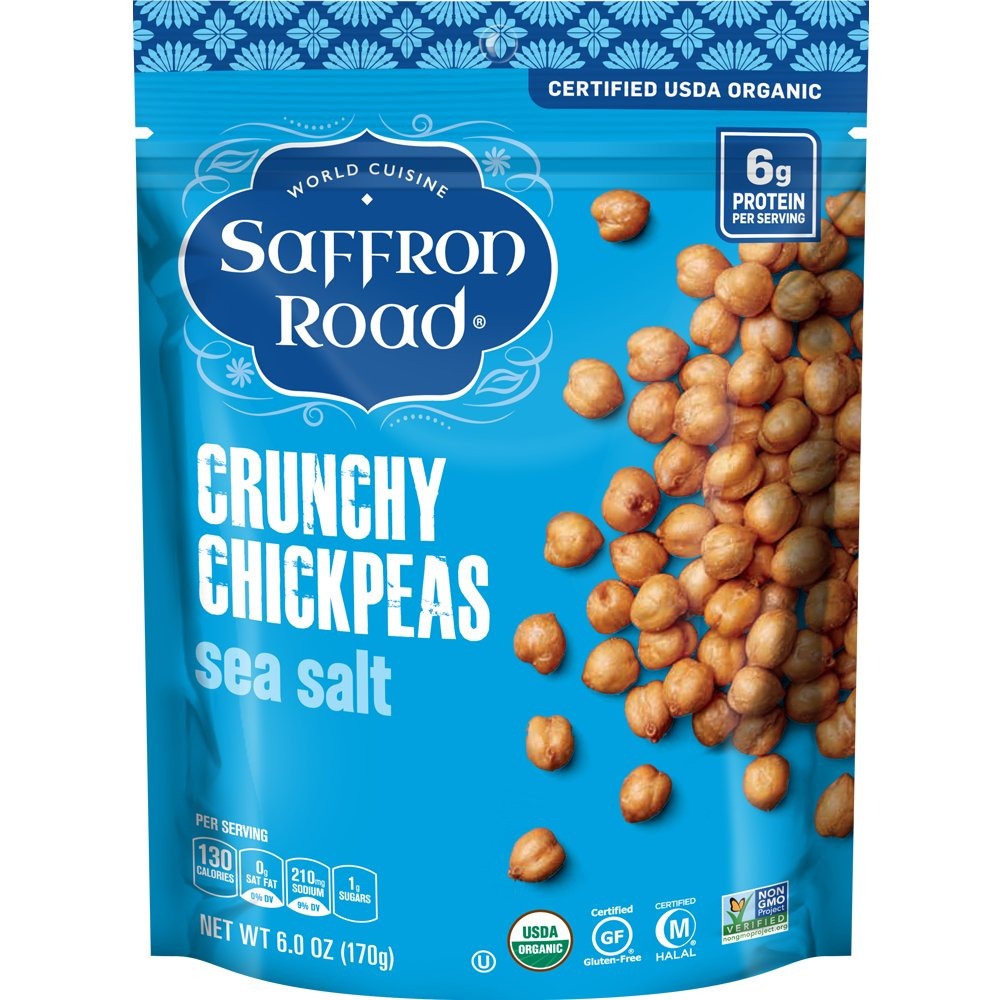
Item Name: Saffron Road Organic Crunchy Chickpeas, Sea Salt, 6 Ounce
Bullet Point 1: Saffron Road introduces a smart snack made with Organic Chickpeas and palate pleasing flavor
Bullet Point 2: These handy snacks are roasted to crunchy perfection and seasoned with iconic, carefully blended spices from around the world
Bullet Point 3: Crunchy Chickpea Snacks are organic, gluten free and good source of plant based protein. Enjoy guilt-free bites, or fuel your workouts with a crunchy, nut-free snack
Bullet Point 4: Versatile and delightfully crunchy, enjoy this treat as a stand-alone snack, a soup topping, or on top of your favorite loaded salads
Bullet Point 5: Our Journey to Better – Better for the farmers, better for the environment, Non-GMO Verified ingredients, because we simply think real ingredients taste better
Value: 6.0
Unit: ounce

Price: 6.545